Todgha Gorge

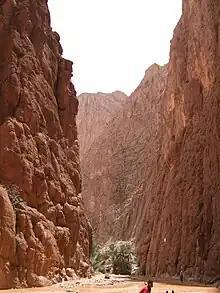
Todgha gorge at its narrow mouth during flooding

The last of the Todgha gorge are the most spectacular. Here the canyon narrows to a flat stony track, in places as little as wide, with sheer and smooth rock walls up to high on each side.